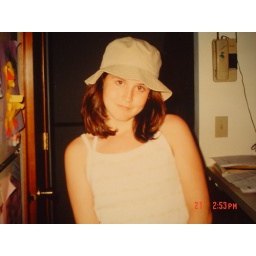
This is me in the kitchen at my old house that I grew up in..aww i miss it!